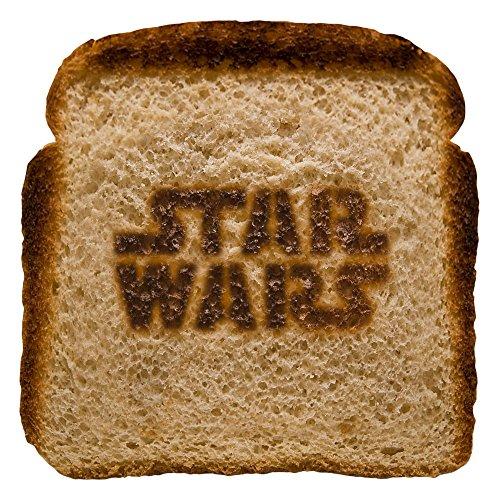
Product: Uncanny Brands Star Wars Darth Vader Elite 2-Slice Toaster- Star Wars Icon Logo onto Your Toast
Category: Home & Kitchen | Kitchen & Dining | Small Appliances | Ovens & Toasters | Toasters
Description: TOASTS STAR WARS ICONIC LOGO ON YOUR BREAD - When the toast pops up, Star Wars logo appears on each slice.
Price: $42.99